Iela Mari

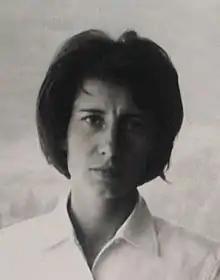

Iela Mari, born as Gabriela Ferrario (March 1931 – 29 January 2014), was an Italian, Milan-based illustrator and author of wordless children's books driven by a storyline consisting of only graphics, sometimes called "silent books."